Operation Saber Strike

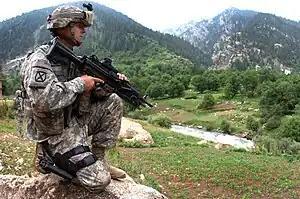
A U.S. National Guardsman in Afghanistan

Saber Strike 2014 was for the fourth time conducted, as multilateral security cooperation exercise (scheduled from June 9–20) at locations throughout the Baltic region. During the three-week exercise troops from 10 countries including the United States, would practice techniques and protocols for coordinating action in defense and assault operations.